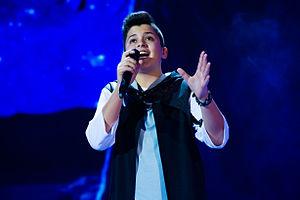
La Biélorussie participe au Concours Eurovision de la chanson junior depuis 2003. Ainsi, le pays a concouru à l'édition junior une année avant le Concours Eurovision de la chanson en 2004. Avec les Pays-Bas, ce sont les seules nations à avoir concouru à chaque édition du concours depuis sa création.